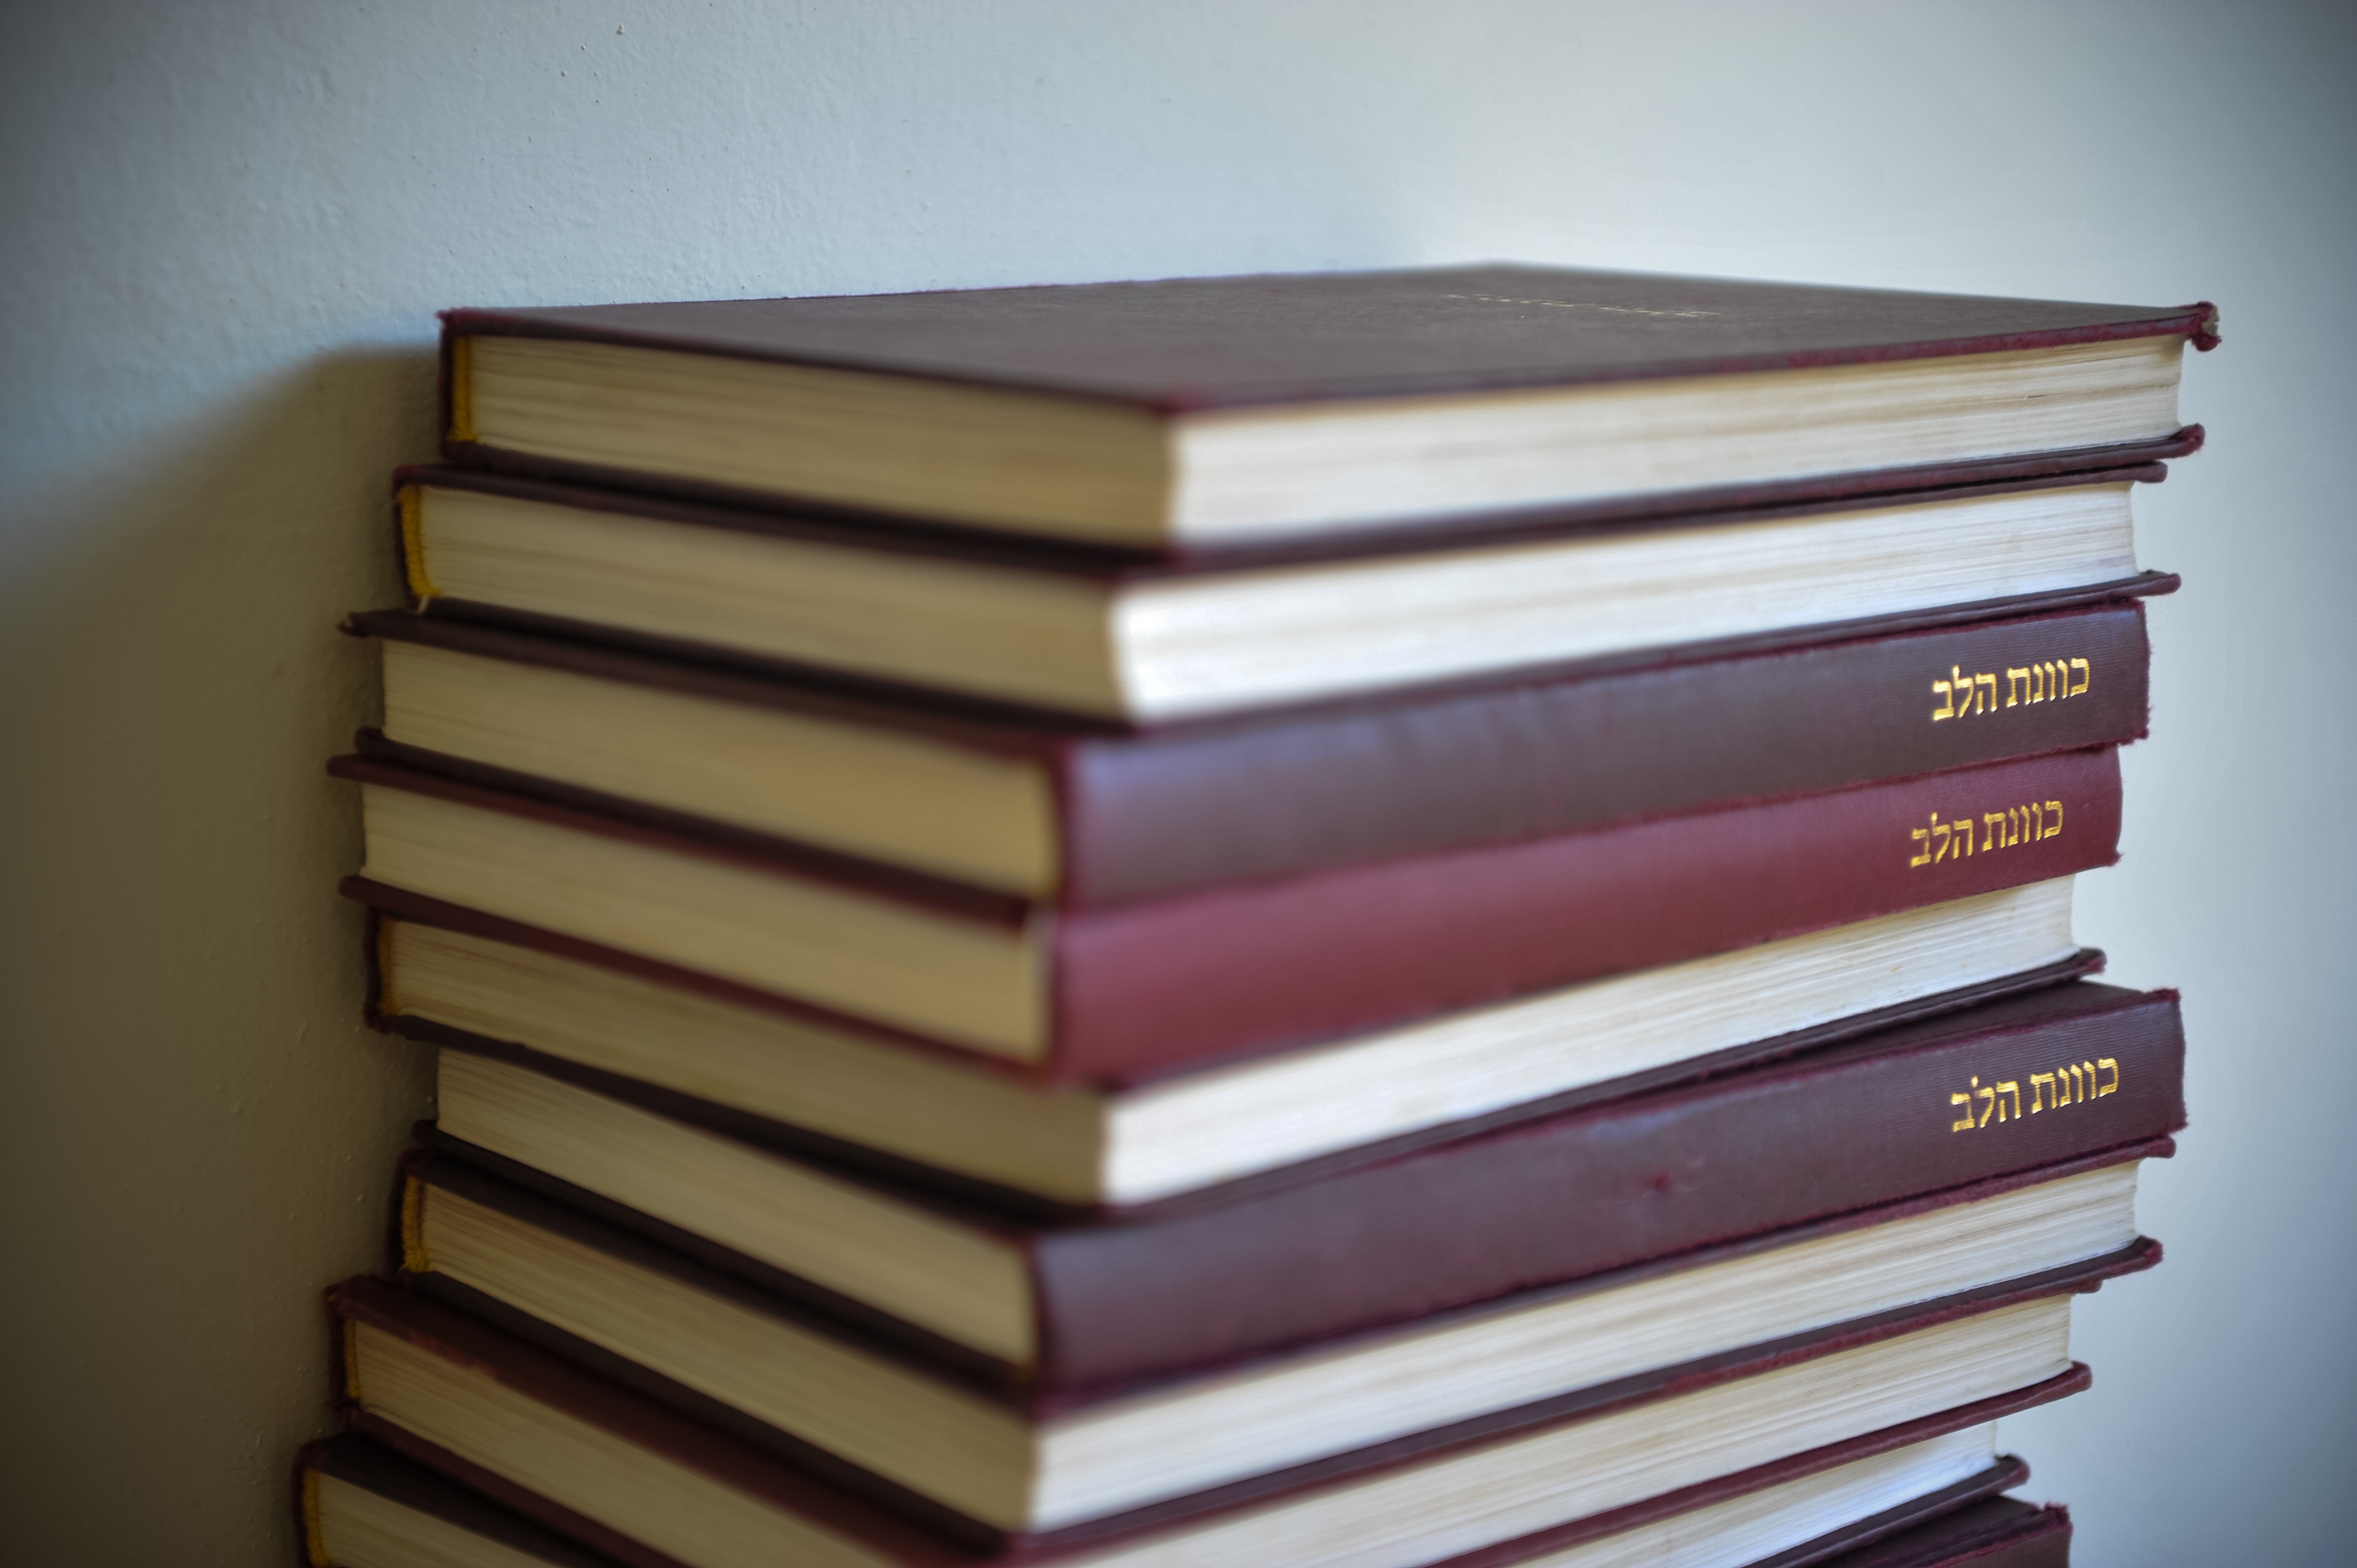
book, wood, color, shelf, furniture, interior design, drawer, document, plywood, beit daniel, reform synagogue, synagogue tel aviv, the reform movement, window covering